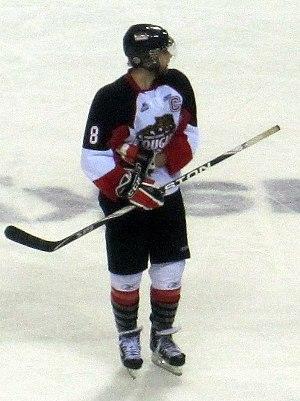
Brett Connolly est un joueur professionnel canadien de hockey sur glace. Il évolue à la position d'ailier.